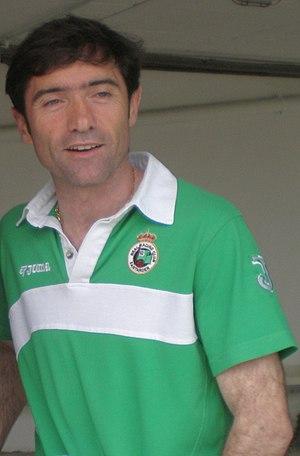
Marcelino García Toral, plus connu sous le nom de Marcelino, né le 14 août 1965 à Villaviciosa, est un footballeur espagnol reconverti en entraîneur. Avec Valence CF, il remporte la Coupe du Roi en 2019.
Le Real Racing Club Santander, S.A.D., ou plus communément Racing Santander, est un club de football espagnol basé à Santander en Cantabrie.
Bertrand Laquait, né le 13 avril 1977 à Vichy, est un joueur de football français qui évolue au poste de gardien de but.